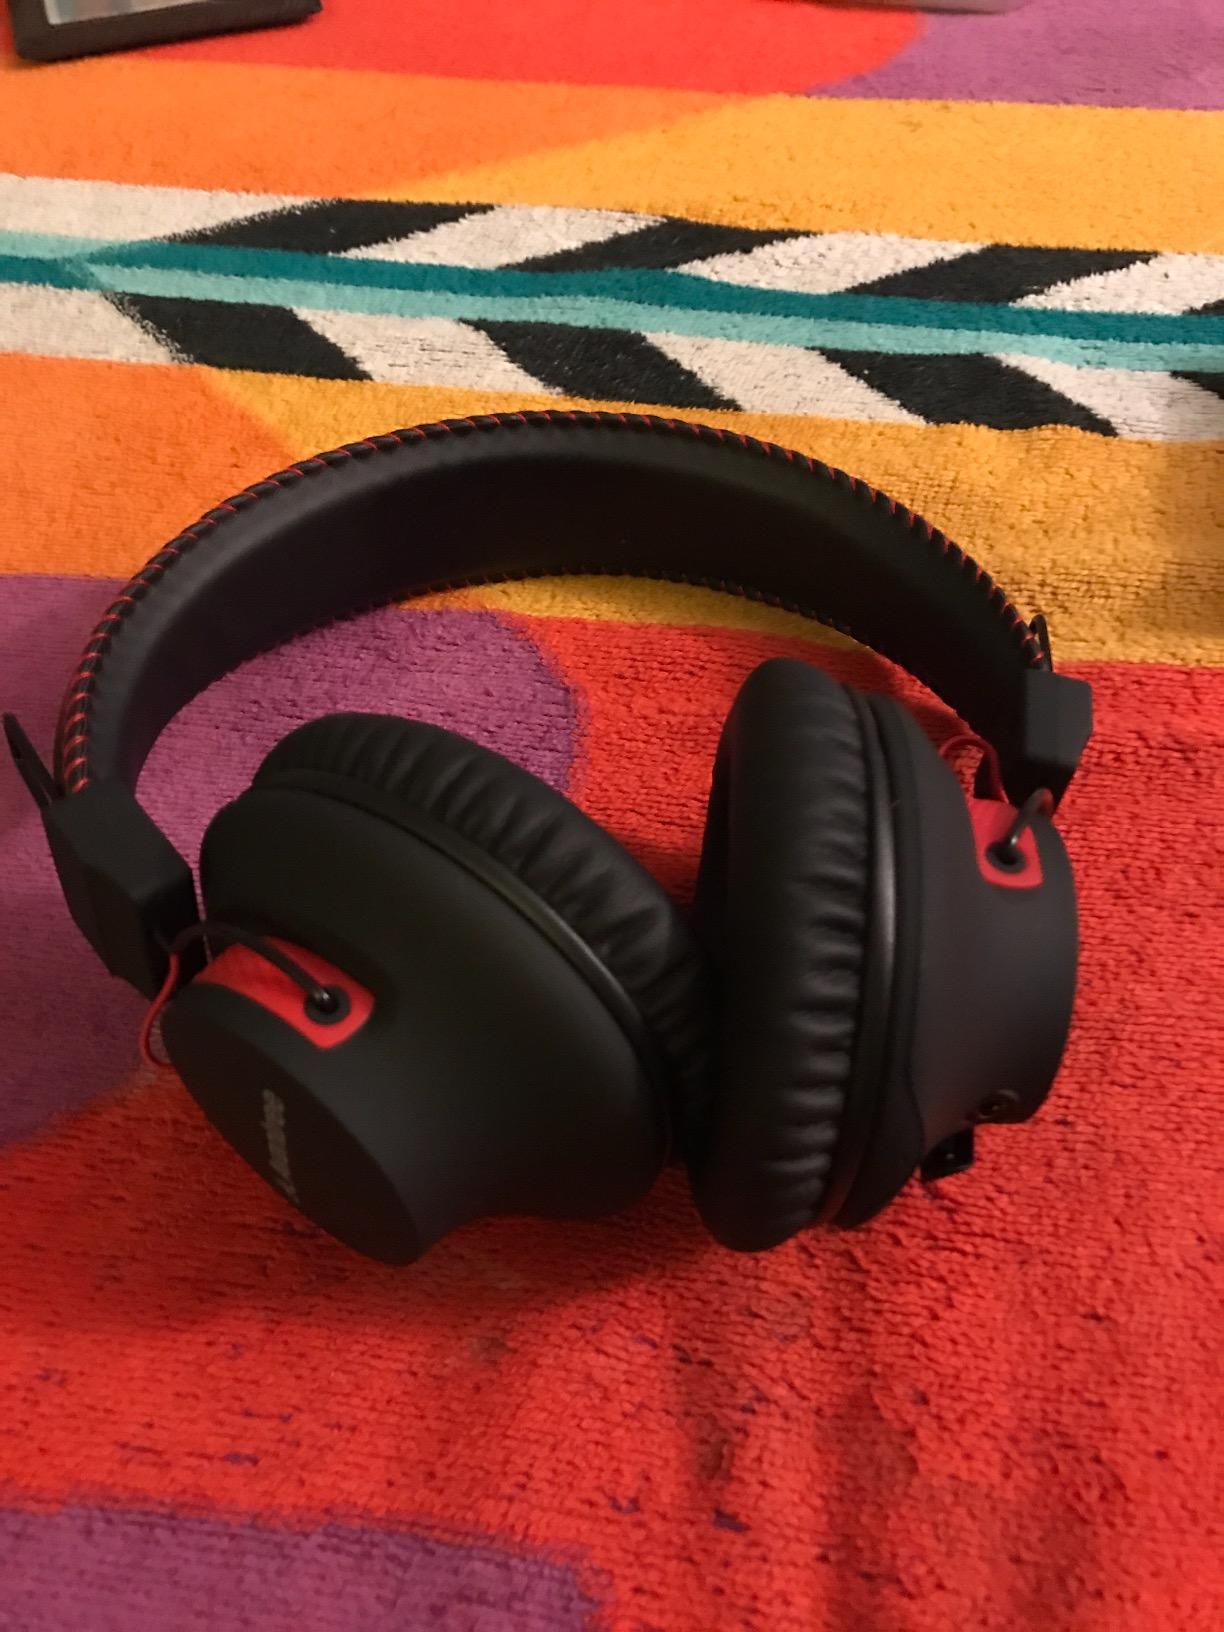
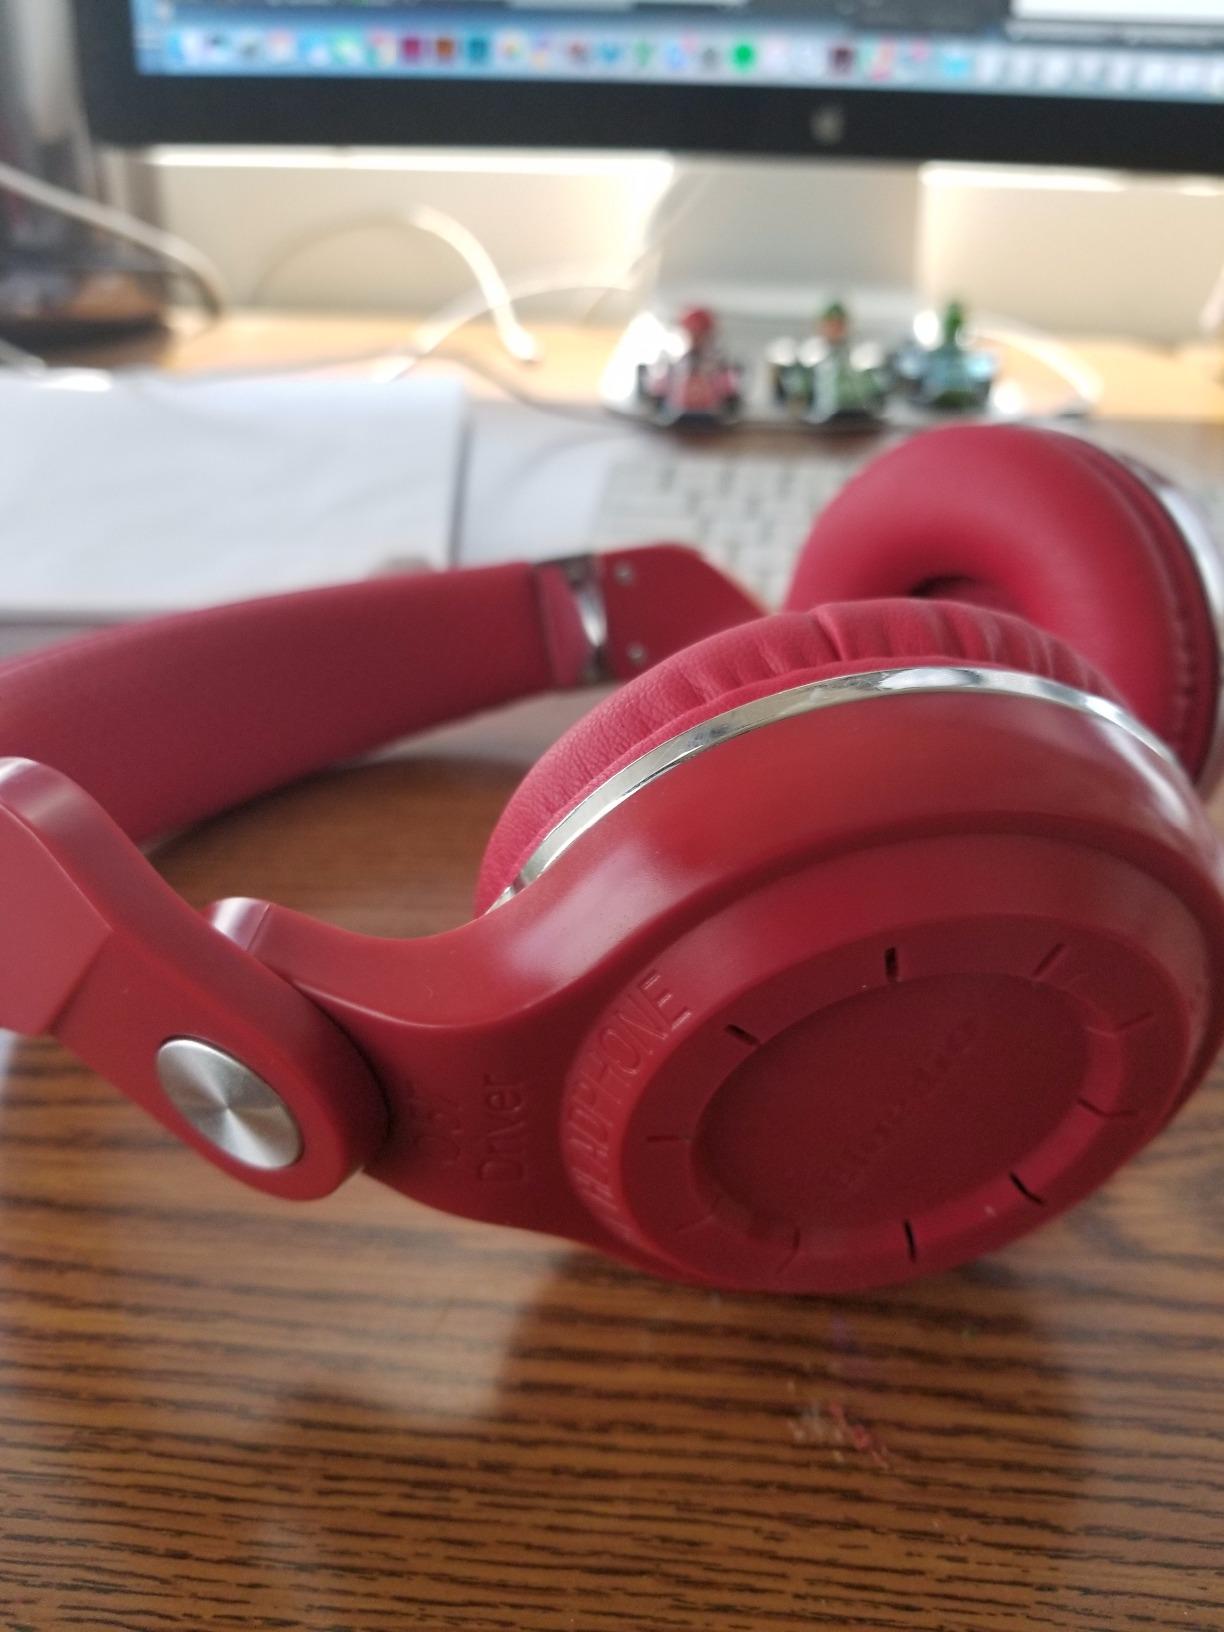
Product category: headphones
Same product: no